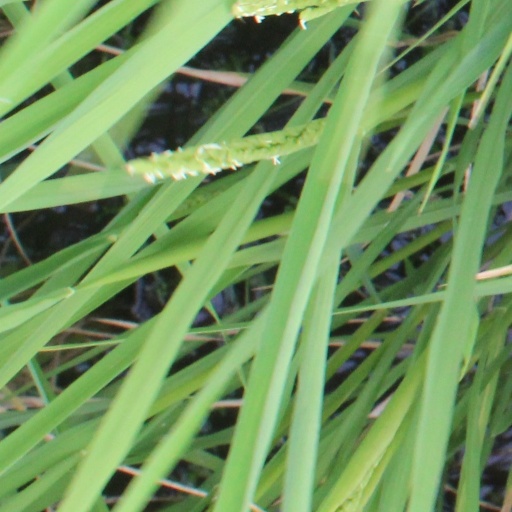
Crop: rice